Mecki Mark Men

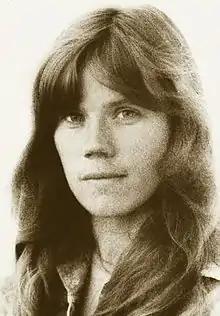
Finnish singer Anki Lindqvist who was frequently backed by the Mecki Mark Men on tours around Europe

1968 marked a big shift in Swedish youth culture as political protests erupted all over Europe. Demonstrations against the Vietnam War had started in Sweden the previous year, and future prime minister Olof Palme marched against it in his capacity as Minister of Education. Many Swedes were also involved in campaigns in support of the environment or against apartheid. On May 3 activists protested the participation of apartheid nations Rhodesia and South Africa in the international Swedish Open tennis competition held in the resort town of Båstad, resulting in a violent clash between Swedish police and demonstrators. A calmer protest at Stockholm University led students to occupy their Student Union Building at Holländargatan for four days. Amidst all this Mecki Bodemark landed a role in a mainstream reflection of activist and hippie counterculture when he, protest singer Hawkey Franzén, and the three members of Baby Grandmothers were musicians and cast members in "Hår", the Swedish version of the popular musical "Hair". The musical ran at Stockholm's Scalateatern from September 1968 through April 1969, playing a total of 155 shows, and the cast recorded a Swedish language version of the soundtrack with Bodemark and the others as the backing band.